Nicolaas Rockox

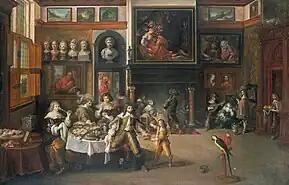
"Supper at the house of the Burgomaster Rockox" by Frans Francken (II)

Rockox commissioned multiple paintings from Peter Paul Rubens. Some of these commissions were for the public, while others were for his private residence. Among those he commissioned for the public included "Adoration of the Magi" for the Antwerp City Hall, "Descent from the Cross" for the city's Arquebusiers' Guild's altar, and "The Rockox Triptych" for the funerary monument of Rockox and his wife in the Recollects church in Antwerp (now in the collection of the Royal Museum of Fine Arts Antwerp). Rockox's private commissions from Rubens included "Samson and Delilah". At the time of his death, Rockox had 82 paintings in his personal collection, of which several by Rubens. Rockox commissioned Frans Francken (II) to make a painting of his art chamber (Bayerische Staatsgemäldesammlungen, Munich). This painting provides a view of the rich collection of Rockox, including two paintings by Rubens and one by Quentin Matsys and various Antique statues and rare objects.